Joško Janša

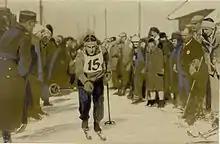
Joško Janša in 1929

Joško Janša (born 16 December 1900, date of death unknown) was a Slovenian cross-country skier. He competed in the men's 18 kilometre event at the 1928 Winter Olympics.